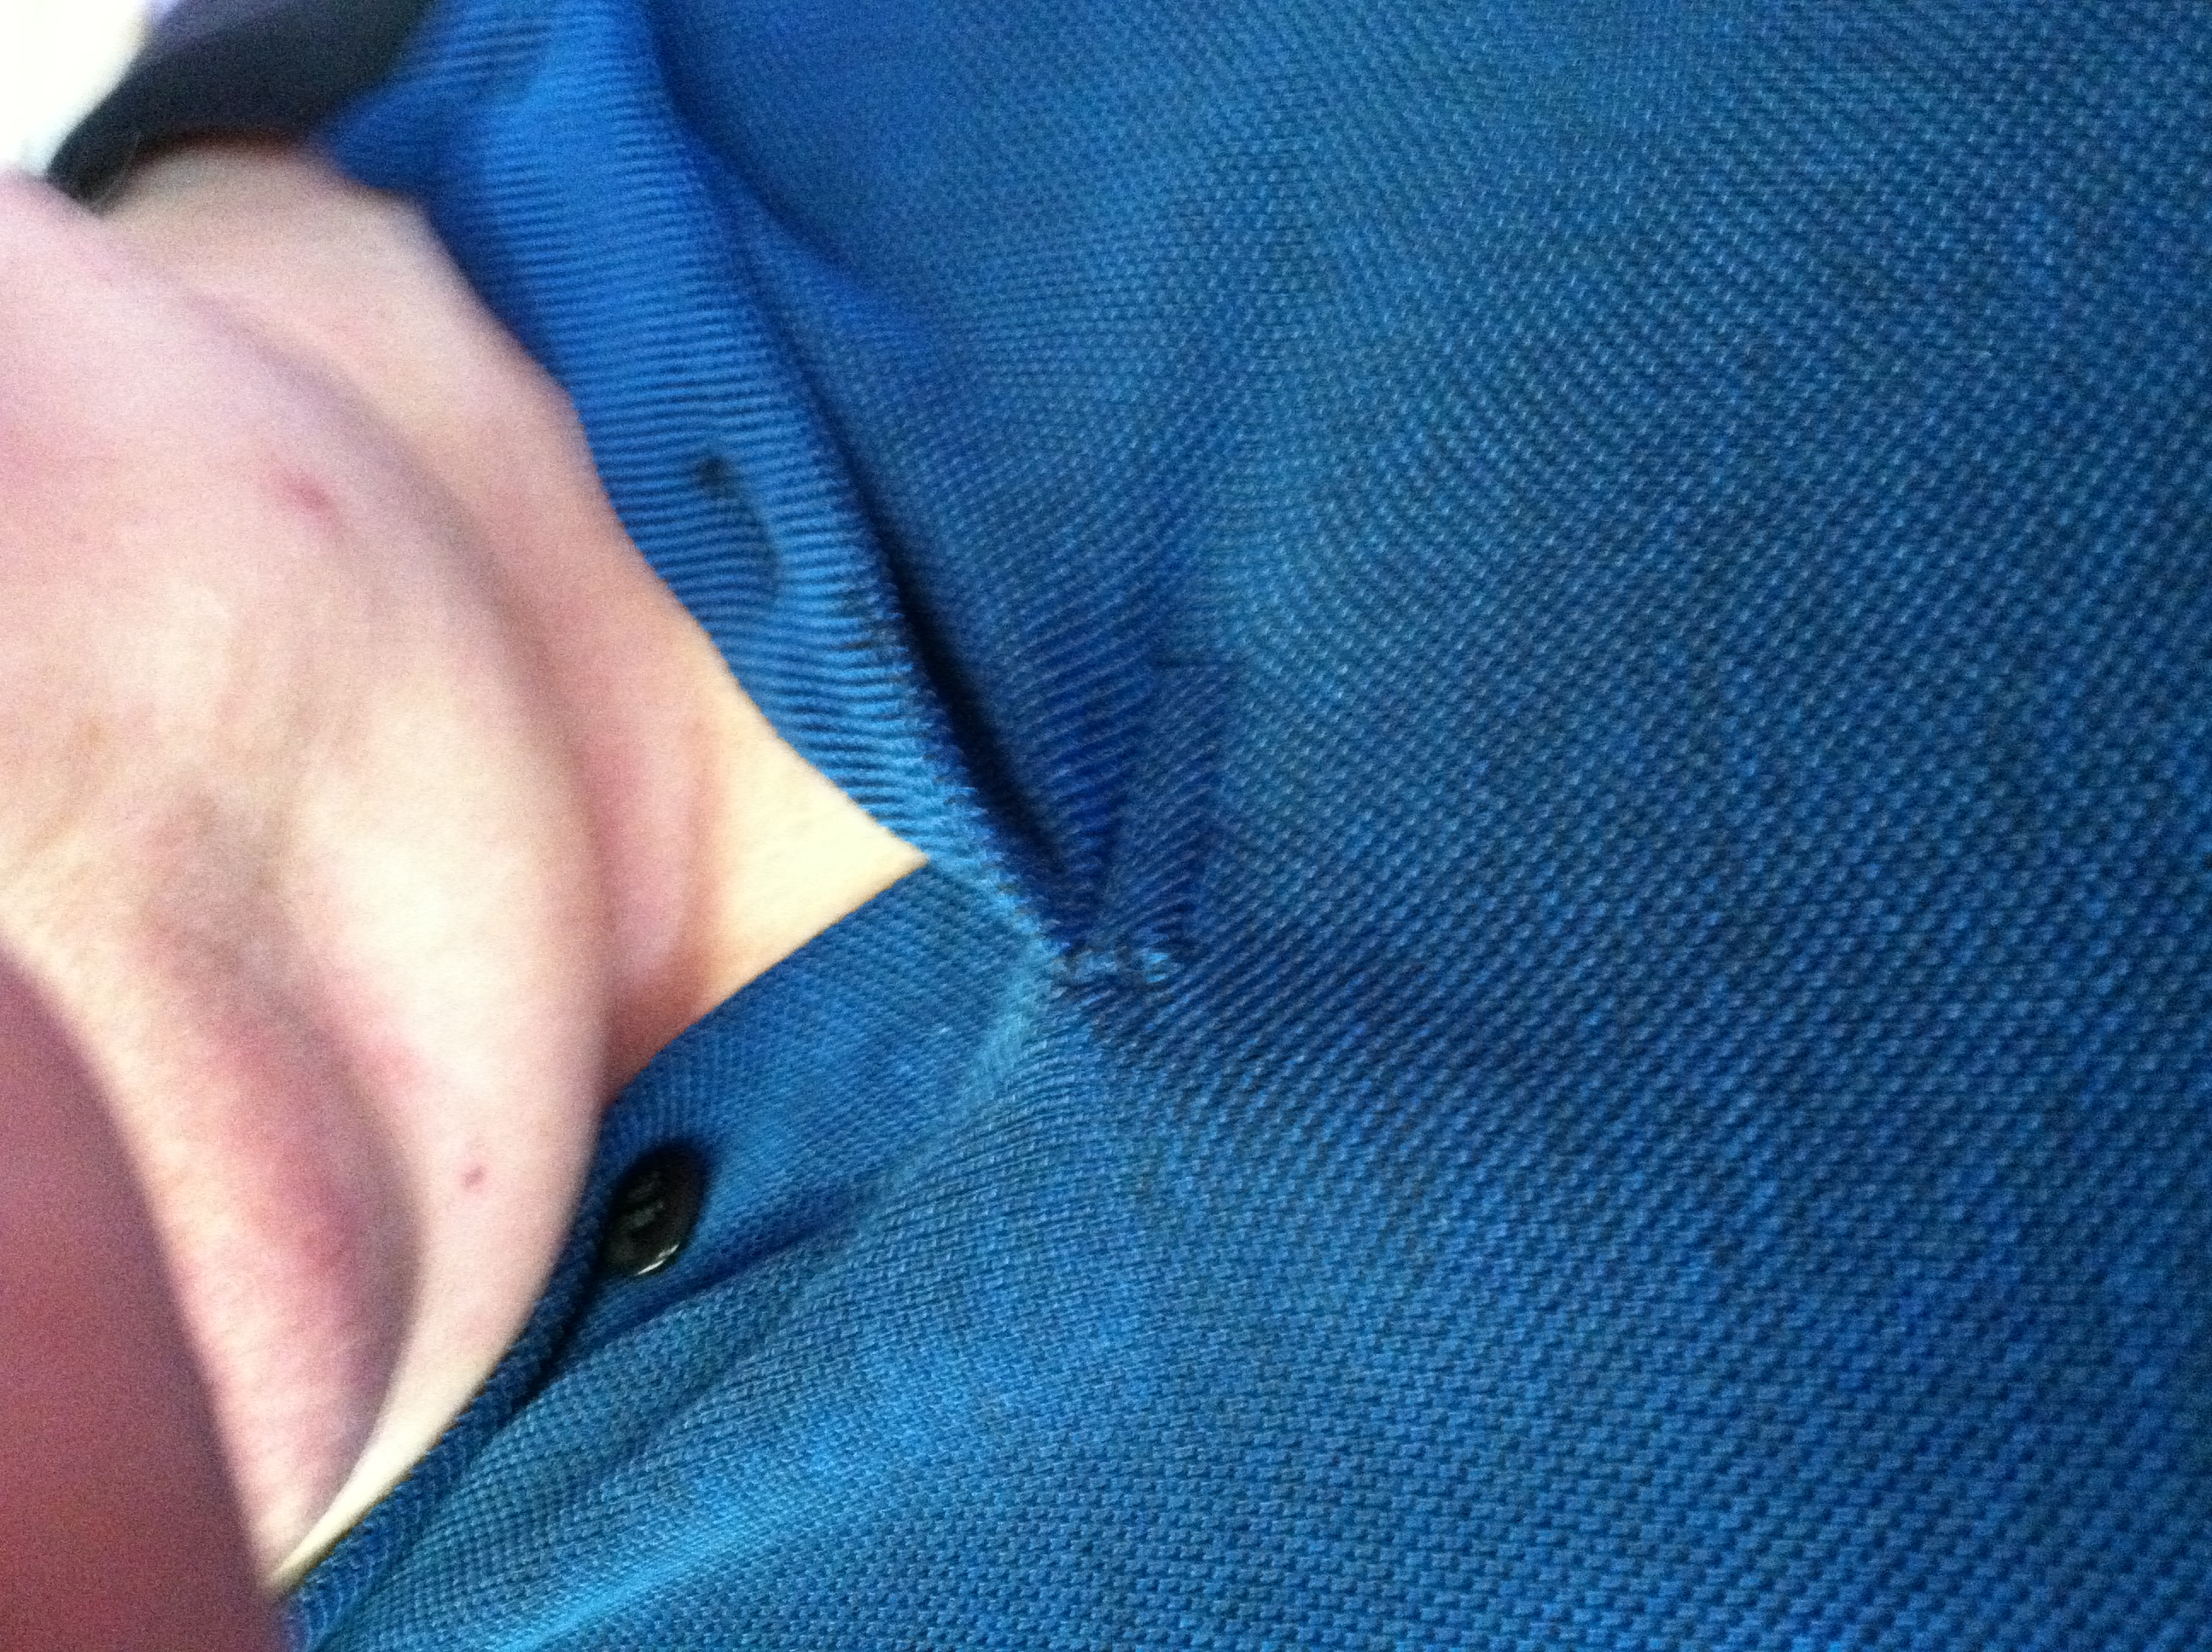Question: What color is my shirt?
Answer: blue